Prince William Frederick, Duke of Gloucester and Edinburgh

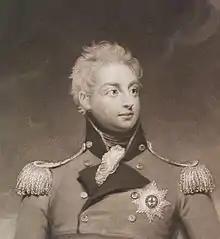
The Duke of Gloucester in an engraving based on a portrait painted by Sir William Beechey, published 1826

Prince William Frederick was born on 15 January 1776 at Palazzo Teodoli in via del Corso, Rome. His father was Prince William Henry, Duke of Gloucester and Edinburgh, the third son of Frederick, Prince of Wales. His mother, Maria, was the illegitimate daughter of Edward Walpole and granddaughter of Robert Walpole. As a great-grandson of George II he held the title of Prince of Great Britain with the style "His Highness", not "His Royal Highness", at birth. The young prince was baptized at Teodoli Palace, on 12 February 1776 by a Rev Salter. His godparents were his father's cousin and cousin-in-law, Ernest II, Duke of Saxe-Gotha-Altenburg and Duchess Charlotte; and the Duke of Gloucester's second cousin, Christian Frederick Charles Alexander, Margrave of Brandenburg-Ansbach.